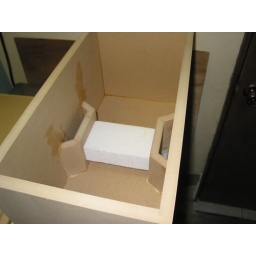
The cabinet has been glued together; using a block of styrofoam to hold the port pieces against the wall of the cabinet.